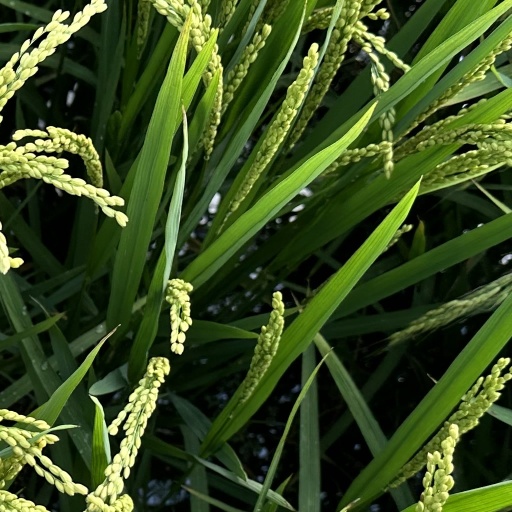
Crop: rice